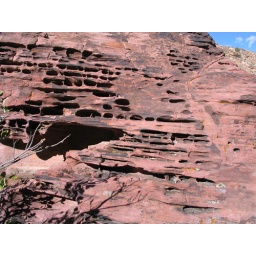
holes in the red rocks